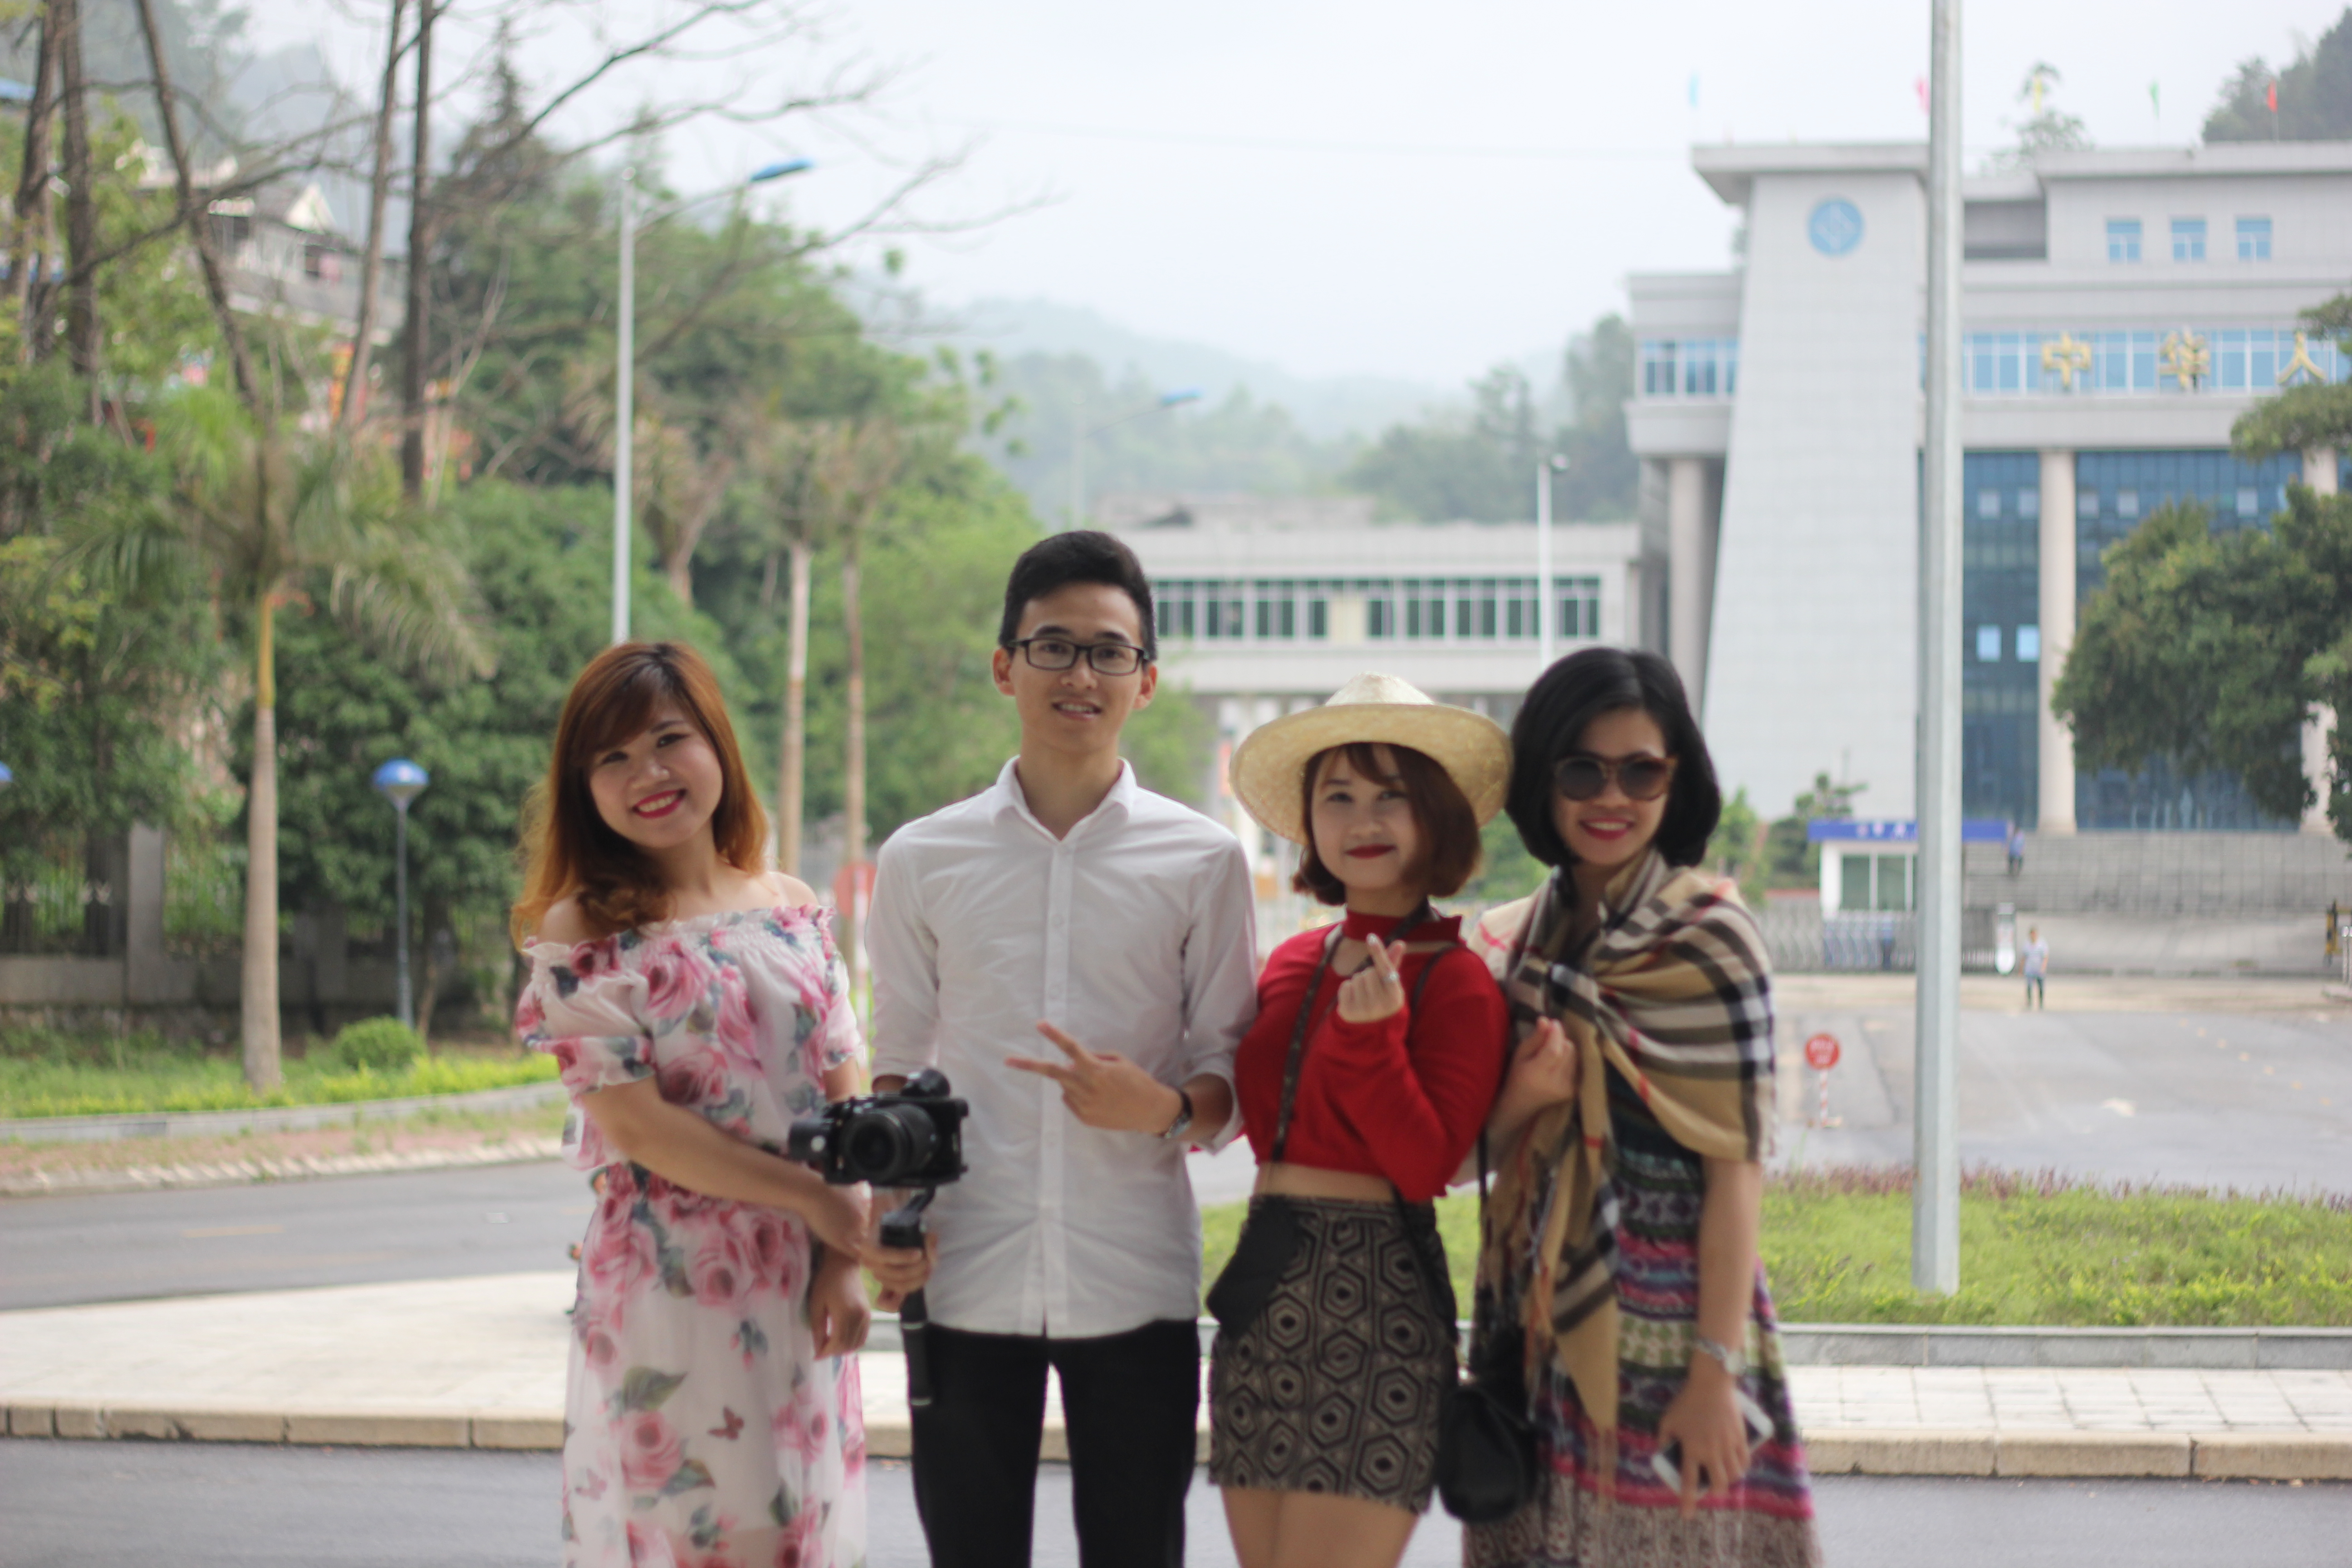
travel, tour, trip, mountain, people, photograph, snapshot, tourism, child, fun, adaptation, event, photography, vacation, recreation, daughter, plant, family, leisure, smile